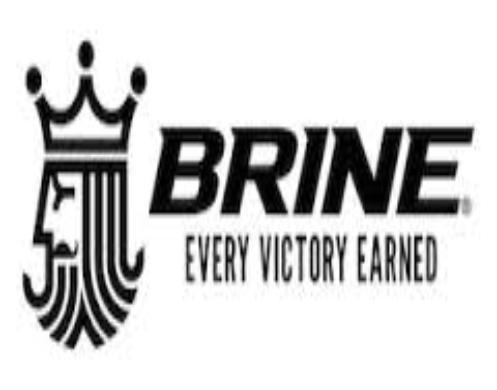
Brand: brine
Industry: Clothes